Mombasa

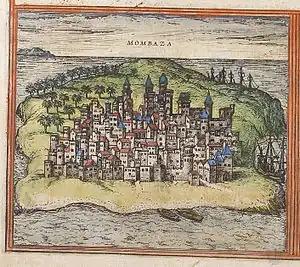
Mombasa was under Portuguese rule from 1593 to 1698 and again from 1728 to 1729. Portuguese presence in Kenya lasted from 1498 until 1730.

Vasco da Gama was the first known European to visit Mombasa, receiving a chilly reception in 1498. Two years later, the town was sacked by the Portuguese. In 1502, the sultanate became independent from Kilwa Kisiwani and was renamed as Mvita (in Swahili) or Manbasa (Arabic).